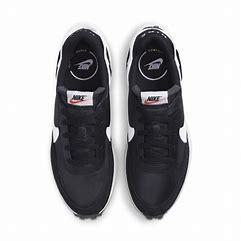
Brand: Nike
Model: Waffle Debut